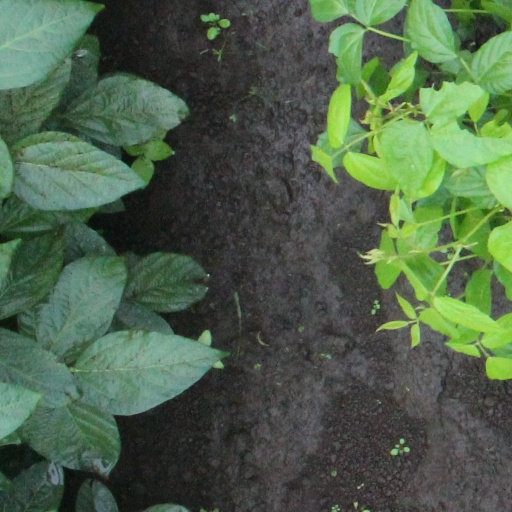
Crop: soybean